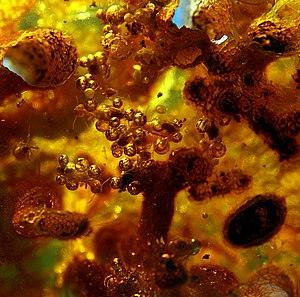
Un bloc de copal avec des insectes à l'intérieur. La pièce fait environ 4 cm d'épaisseur. Les insectes sont à une profondeur de 0,5 à 2 cm. La présence de bulles autour des insectes montre qu'ils étaient vivants au moment où ils ont été pris dans la résine.